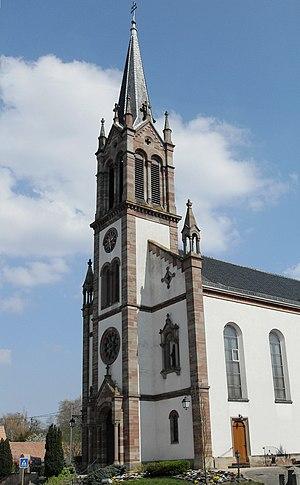
L'église Saint-Nicolas à Dietwiller
Dietwiller est une commune française de la région mulhousienne située dans le département du Haut-Rhin, en région Grand Est.